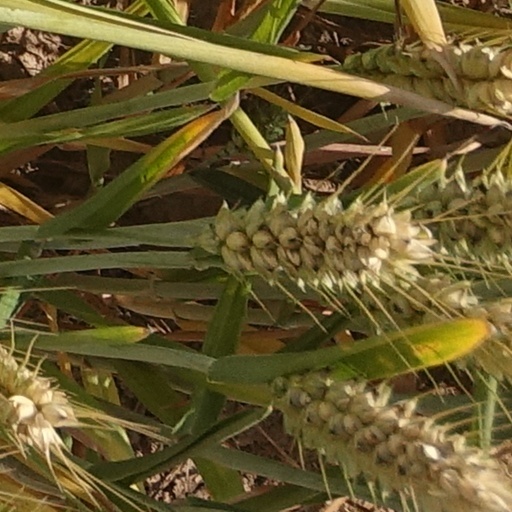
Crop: wheat